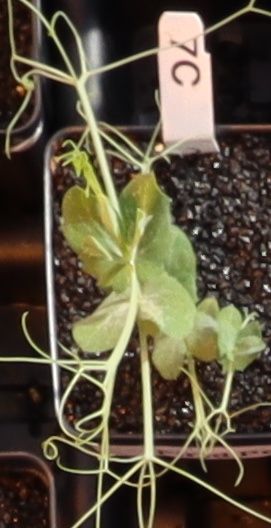
Label: Field Pea